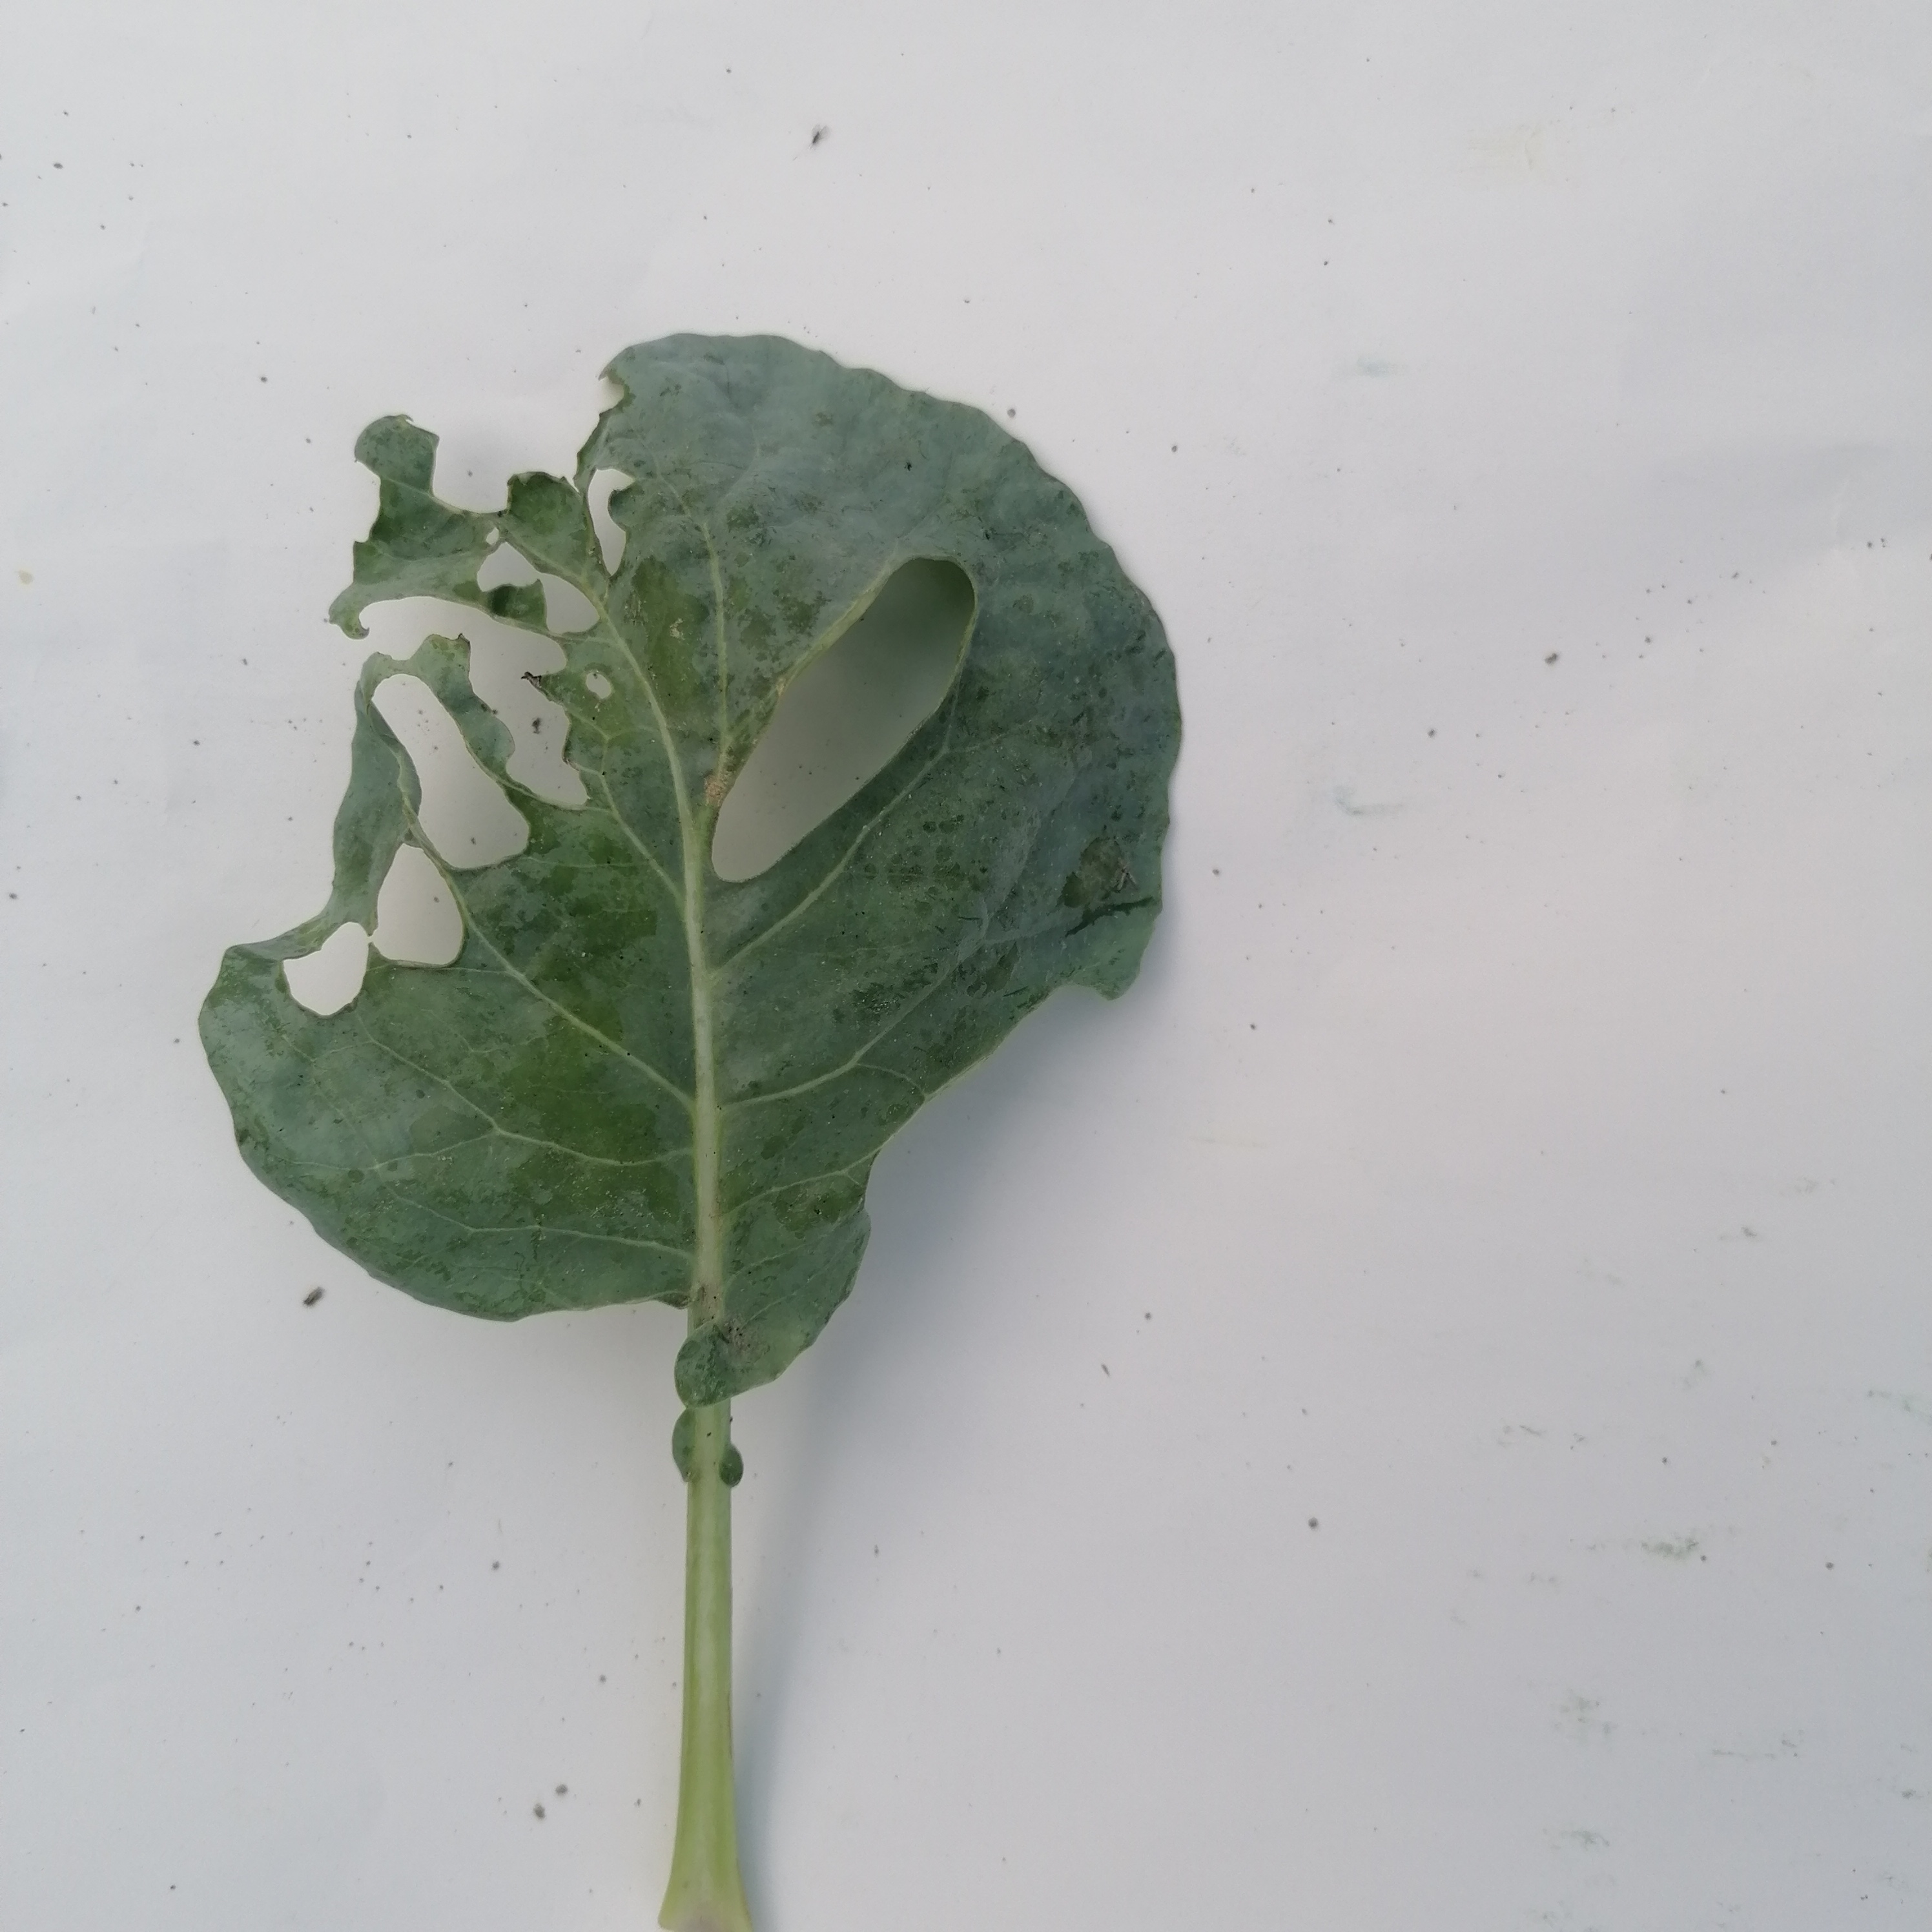
Label: Insect Hole